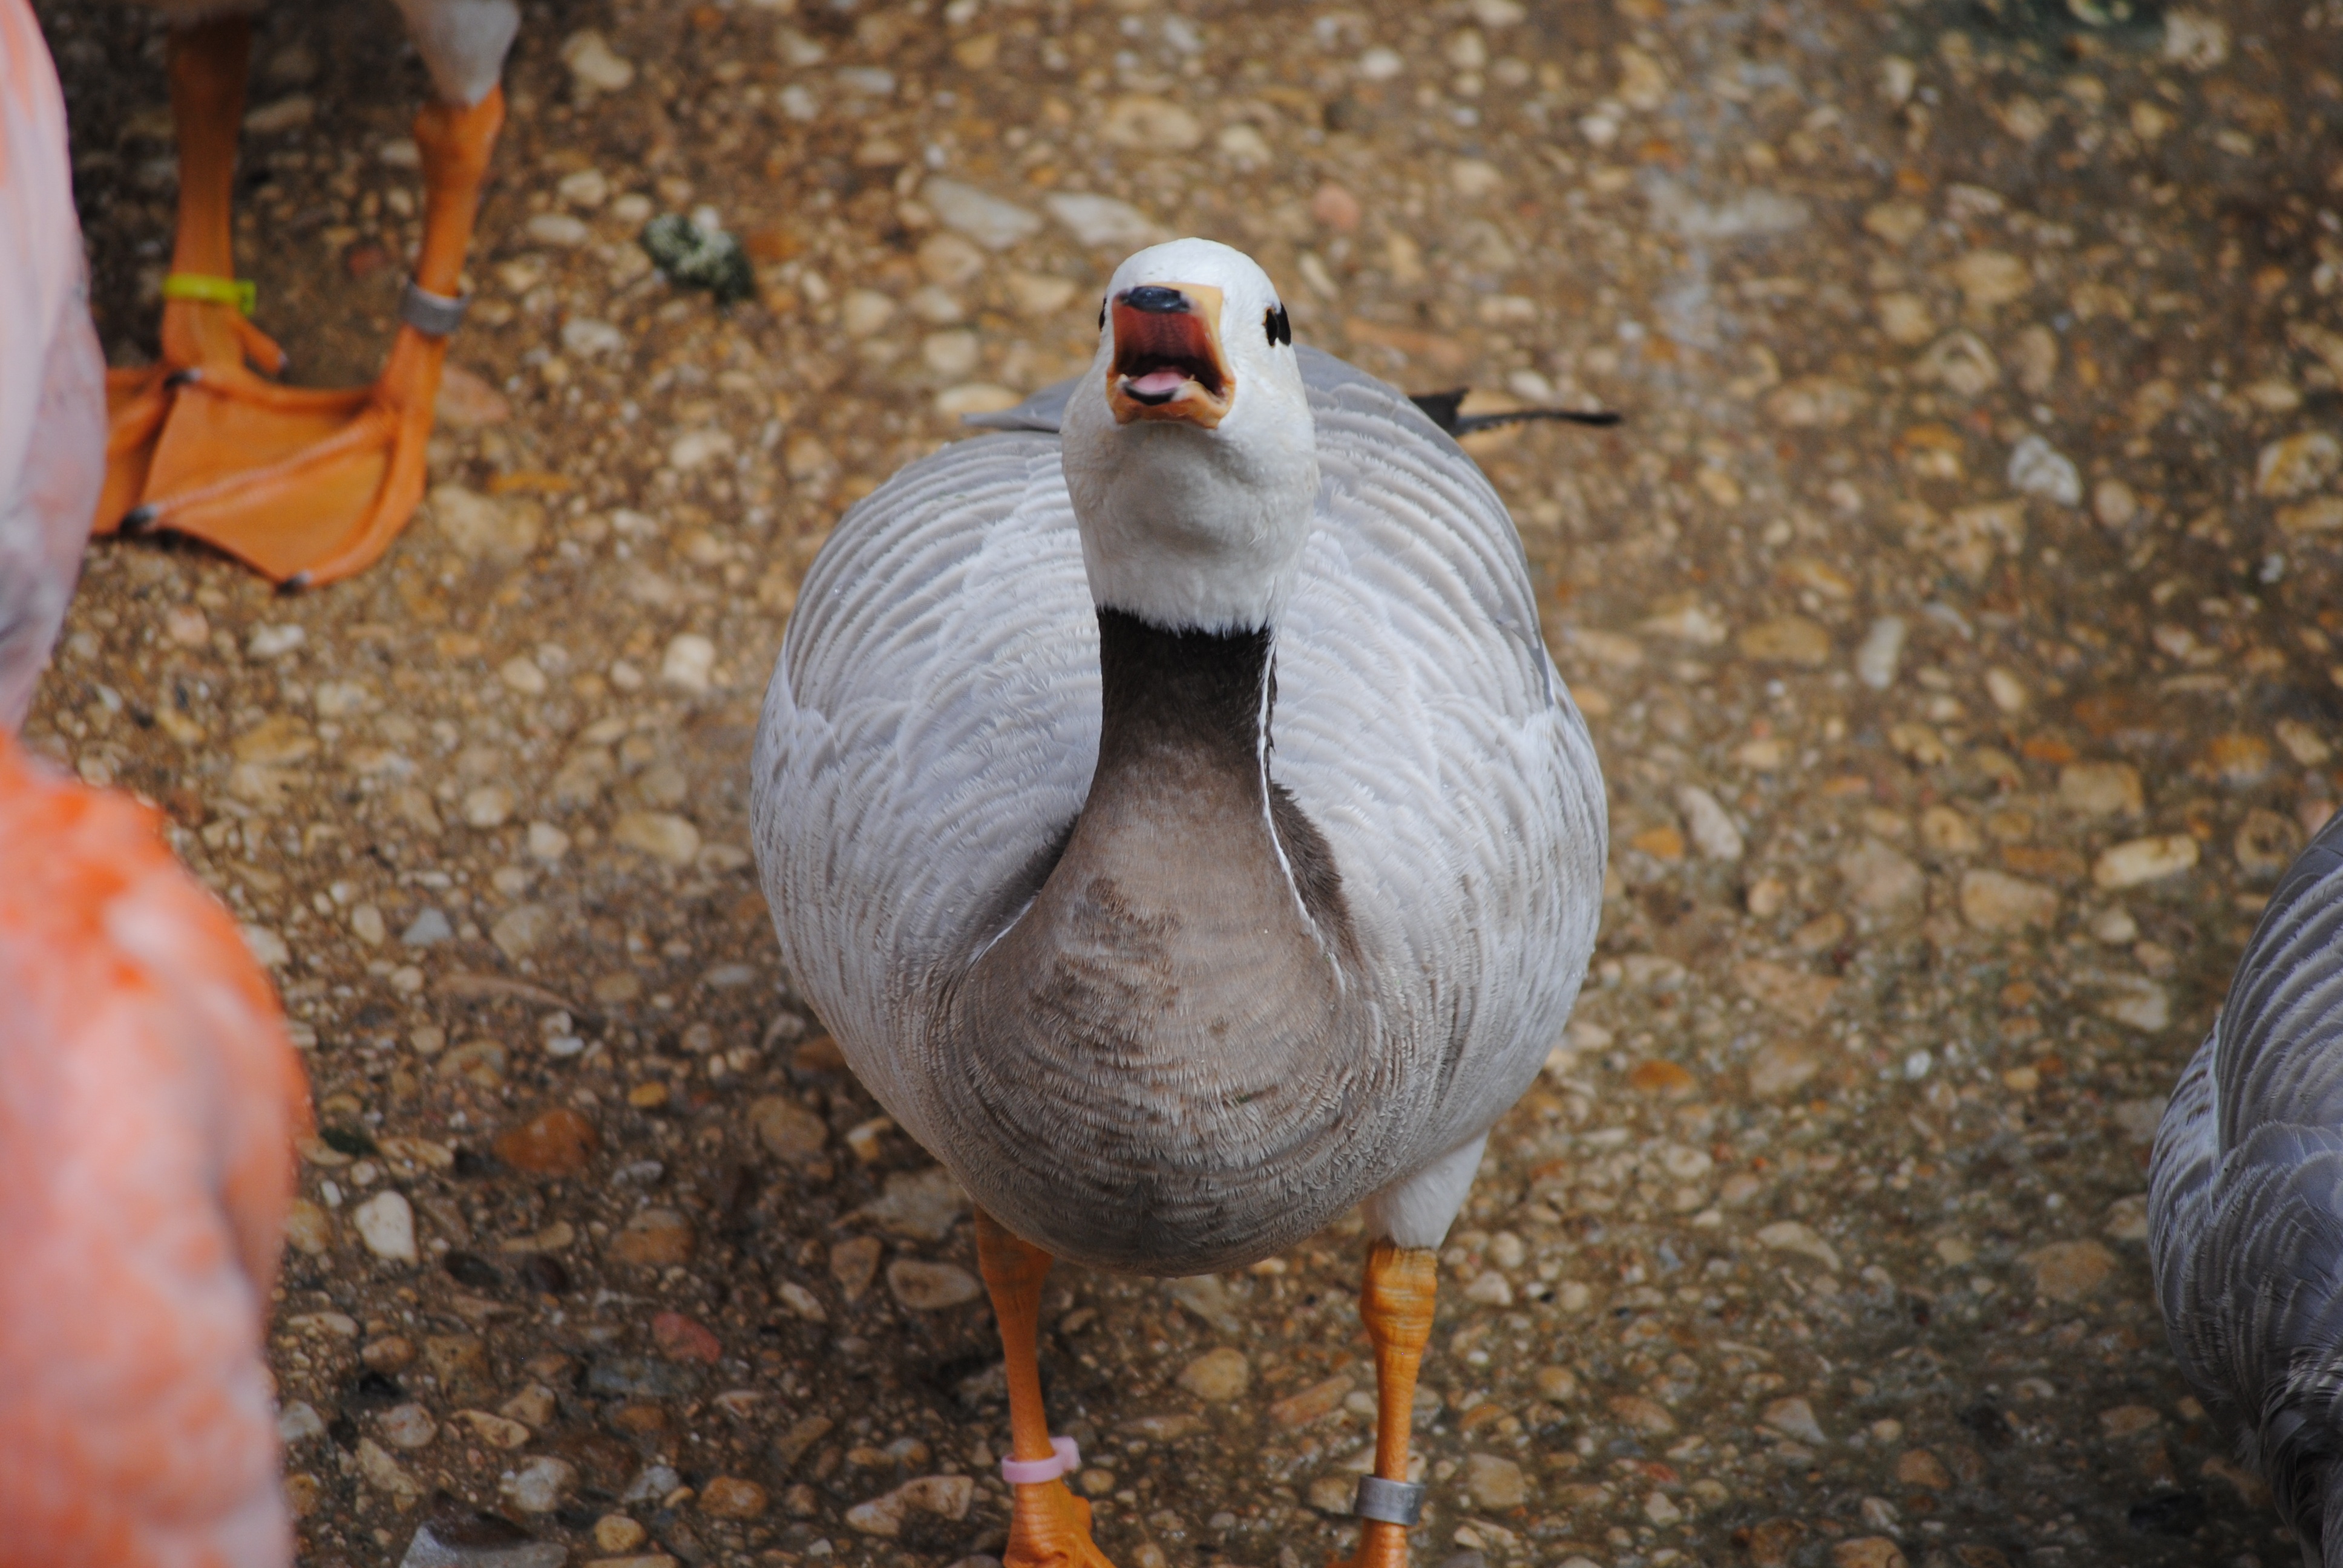
water, nature, bird, wing, white, animal, cute, male, wildlife, wild, pet, orange, green, beak, color, brown, colorful, yellow, feather, fowl, avian, fauna, smile, drake, fun, one, happy, duck, vertebrate, bill, waterfowl, waterbird, hunting, water bird, mallard, wildfowl, quack